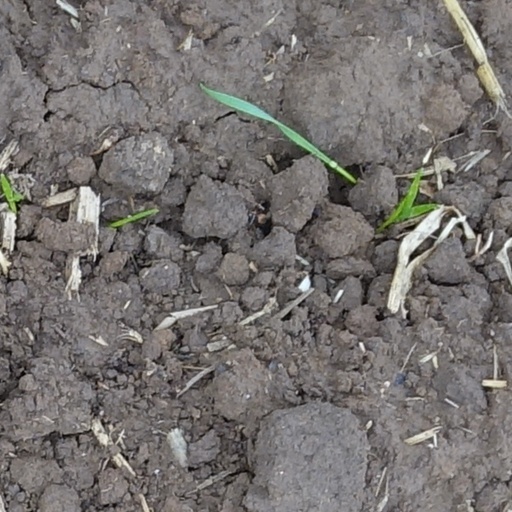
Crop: wheat